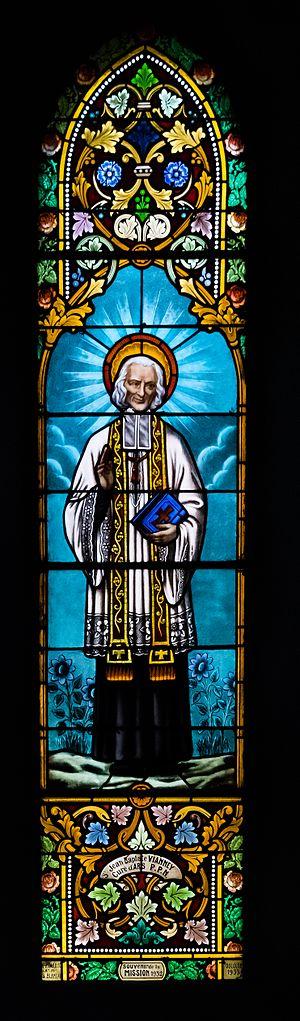
Vitrail de Saint-Jean-Marie-Vianney en l'église Saint-Félix de Laissac (12).